Pennsylvania Route 872

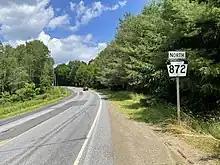
PA 872 northbound in Eulalia Township

PA 872 enters Wharton Township in Potter County and becomes an unnamed road, continuing through forested areas to the west of Sinnemahoning State Park and passing through Berge Run. The road runs between tracts of the Susquehannock State Forest and leaves the state park as it winds to the northeast, crossing the First Fork Sinnemahoning Creek and passing through Wharton. The route continues north-northwest through more forests with some fields, running to the east of the creek and heading into Sylvania Township. Here, PA 872 comes to the community of Costello and turns west onto Costello Road, crossing the First Fork Sinnemahoning Creek into Portage Township. The road turns northwest into more rural areas and continues into the borough of Austin, where it becomes Costello Avenue and passes a few homes. The route turns to the north and comes to an intersection with the southern terminus of PA 607, becoming Rugaber Street and running through more residential areas.